Dr. Buck–Stevens House

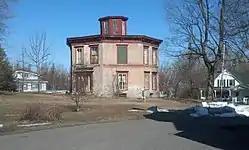
Dr. Buck–Stevens House, May 2013

The Dr. Buck–Stevens House, also known as the Octagon House is an historic octagonal house located on West Main Street in Brasher Falls, in the town of Brasher, St. Lawrence County, New York. It was built between 1855 and 1857 by Dr. Nathan Buck and his wife Elmira, who lived in it until 1867; John Stevens was one of many later owners. It is a two-story residence on a raised basement. It is constructed of stuccoed concrete rusticated to resemble cut stone masonry. It has a two-story portico and is topped by a cupola.